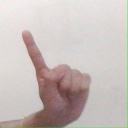
अक्षर: ए